Culture of the United Kingdom

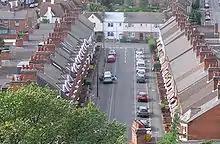
Terraced houses are typical in inner cities and places of high population density.

A great number of major sports originated in the United Kingdom, including association football, golf, tennis, boxing, rugby league, rugby union, cricket, field hockey, snooker, darts, billiards, squash, curling and badminton, all of which are popular in Britain. Another sport invented in the UK was baseball, and its early form rounders is popular among children in Britain. Snooker and darts are popular indoor games: Stephen Hendry is the seven time world snooker champion, Phil Taylor is the 16 time world darts champion. Snooker player Alex Higgins (nicknamed "The Hurricane") and darts player Eric Bristow (nicknamed "The Crafty Cockney") are credited with popularising each sport.